Dagar the Invincible

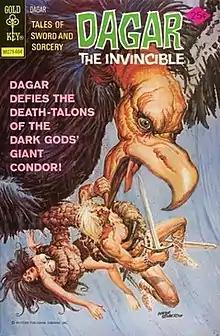

Tales of Sword and Sorcery Featuring Dagar the Invincible is a comic-book series created by writer Donald F. Glut and artist Jesse Santos for Western Publishing's Gold Key Comics line.